Question: Please indicate a possible affordance area of baseball bat that can be used for holding
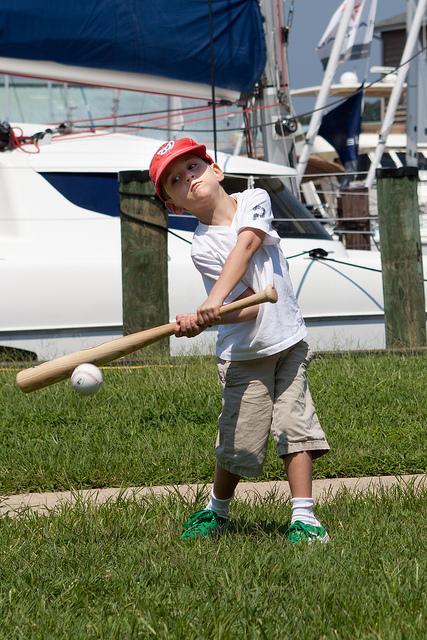
Answer: [167.886, 297.544, 224.026, 346.667]